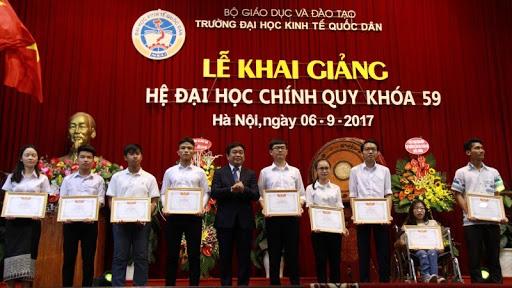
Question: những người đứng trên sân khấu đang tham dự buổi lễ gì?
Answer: lễ khai giảng